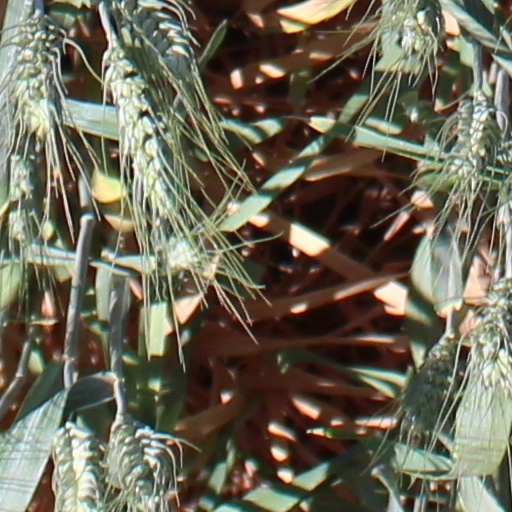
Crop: wheat